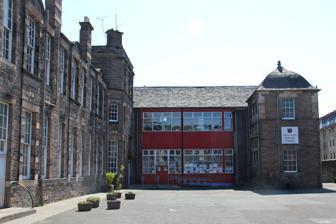
Building: Tollcross Primary School
Country: United Kingdom
Year built: 1912
Primary school in Edinburgh, Scotland, UK Tollcross Primary School ( Scottish Gaelic : Bunsgoil Crois na Cìse ) is a mixed non-denominational primary school on Fountainbridge near Tollcross in Edinburgh , which offered the only Gaelic medium primary education in Edinburgh and the Lothians until this medium got its own facility called Bun-sgoil Taobh na Pàirce situated at the old Bonnington primary building. Tollcross Primary School References